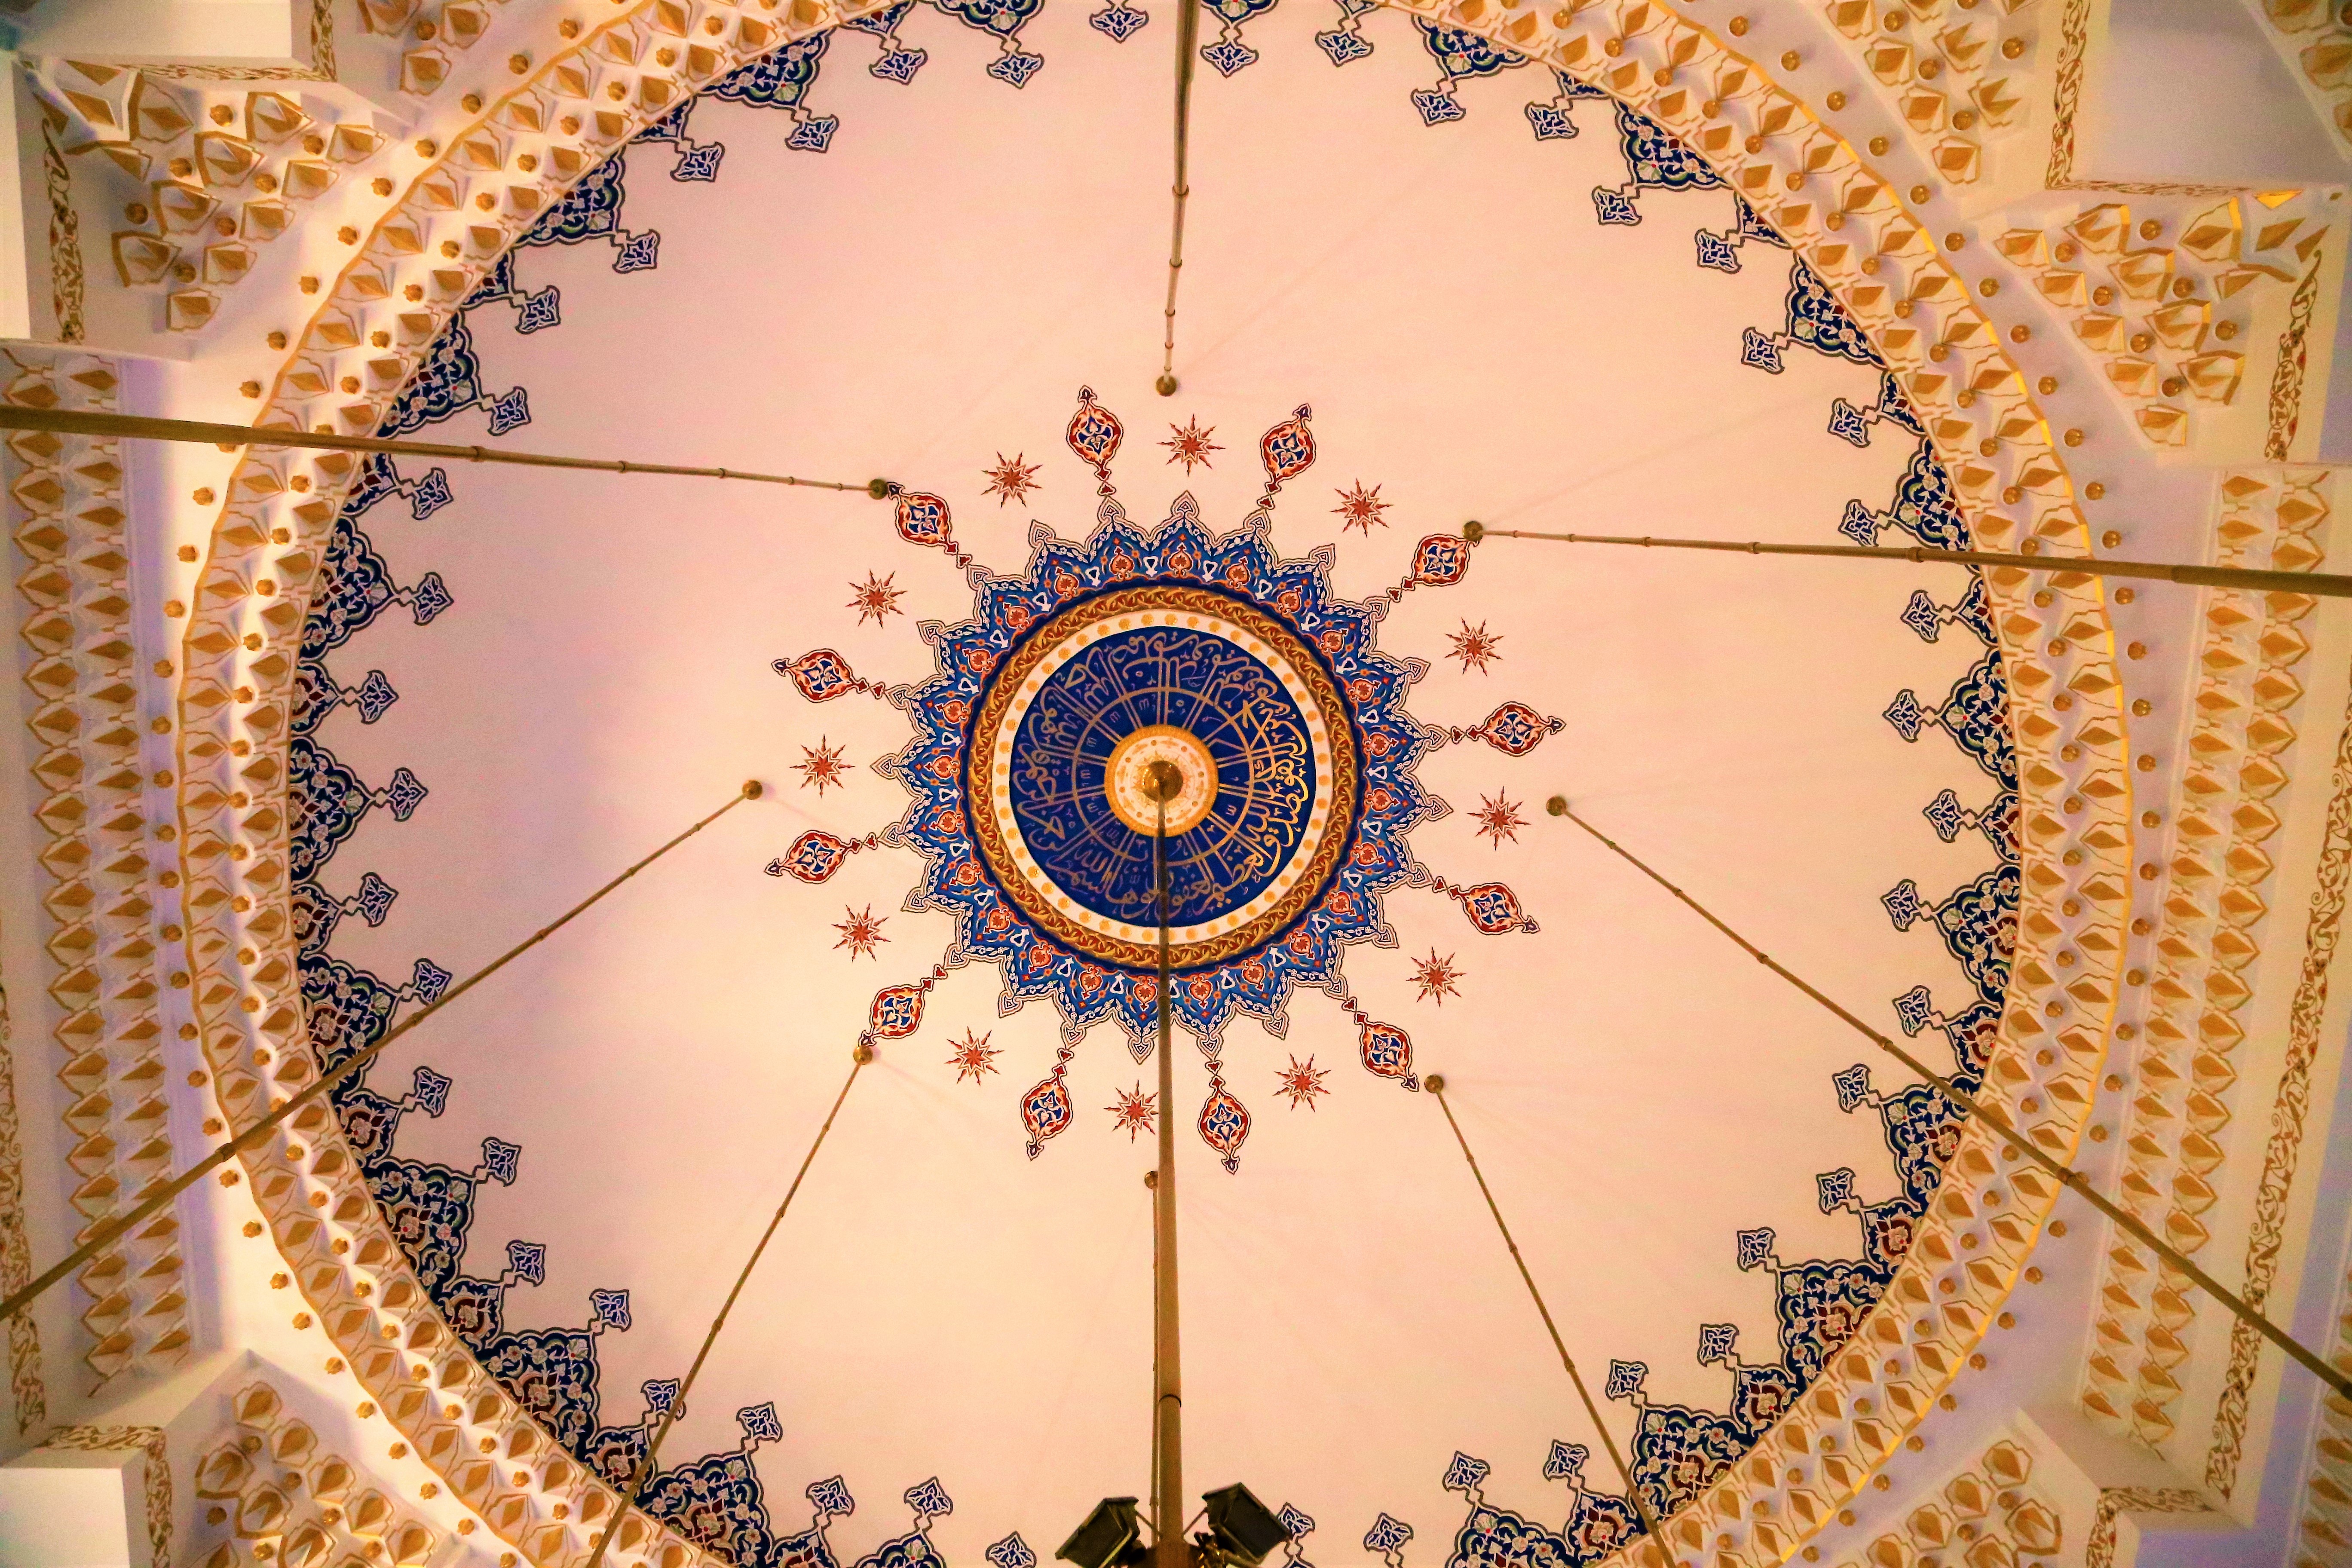
architecture, mosque, dome, art, ceiling, symmetry, building